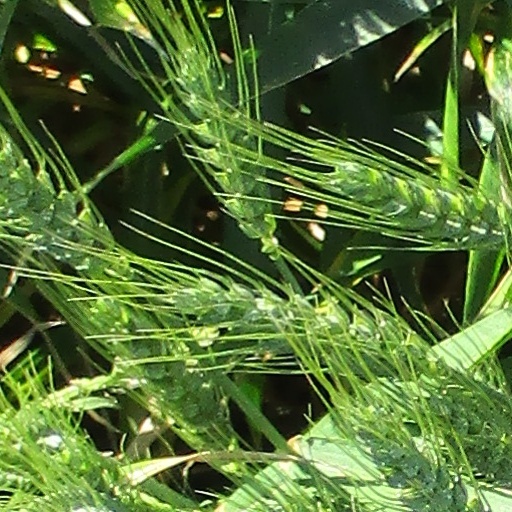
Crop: wheat